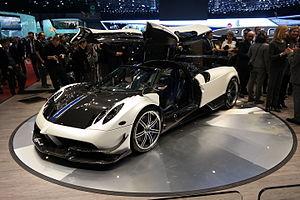
Salon international de l'automobile de Genève 2016